Immacolata Concezione di Maria a Grottarossa

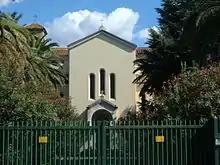
Facade

Santa Maria Immacolata Concezione a Grottarossa is a Catholic church in Rome's Grottarossa area, along the ancient Via Flaminia. It has been under the titular possession of Wilton Gregory of Washington since his elevation to the cardinalate in 2020.